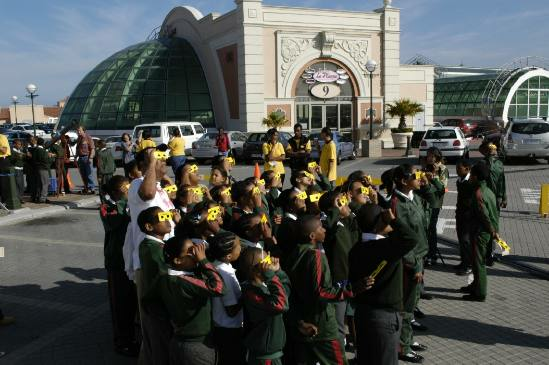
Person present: Yes